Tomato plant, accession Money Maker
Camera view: vertical (180 deg); turntable rotation: 120 degrees
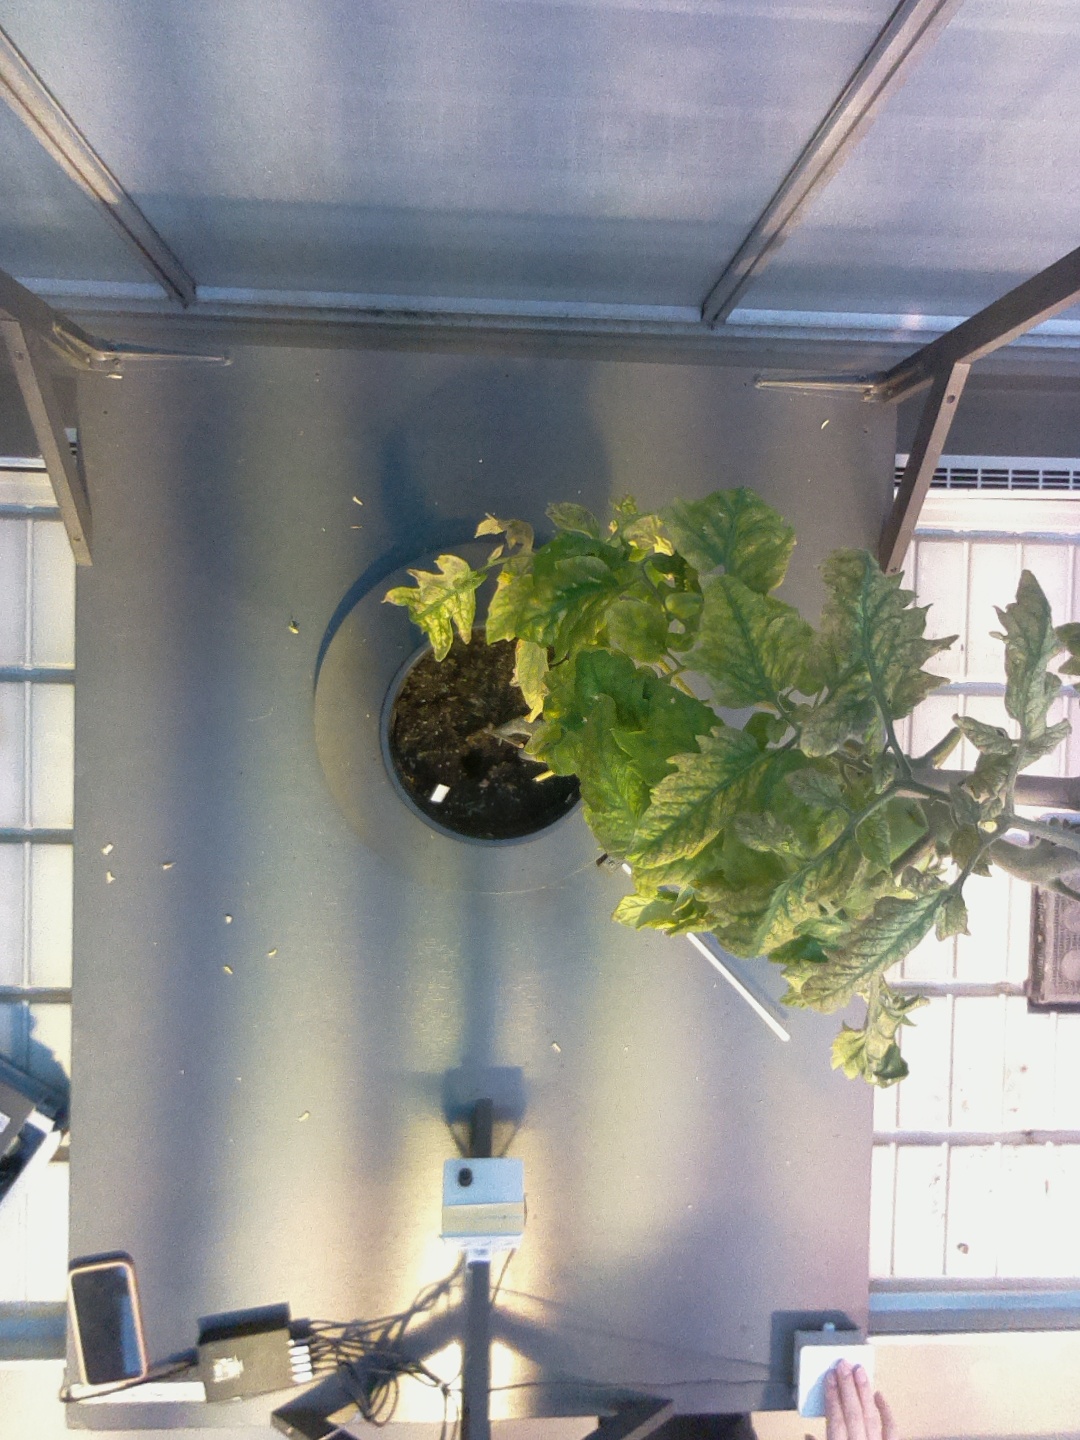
BBCH growth stage 79: 90% -100% of final fruit size